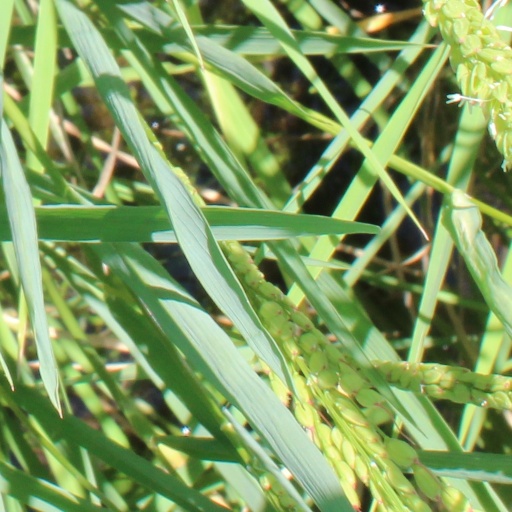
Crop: rice